David V. Herlihy

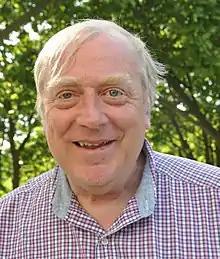
David V. Herlihy (2017)

David V. Herlihy (born July 30, 1958) is an author and historian. He is notable for writing "Bicycle: The History", published by Yale University Press, and "Lost Cyclist: The Epic Tale of an American Adventurer and His Mysterious Disappearance". He has also presented at the International Cycling History Conference and has published an opinion piece on cycling in The New York Times. He graduated from Harvard University in 1980 and is an alumnus of the Harvard Cycling Club. He is the son of noted historians David Herlihy and Patricia Herlihy.